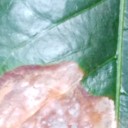
Label: Phoma